United Nations Security Council Resolution 1547

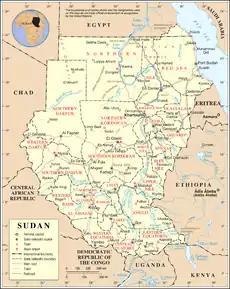
Sudan

United Nations Security Council resolution 1547, adopted unanimously on 11 June 2004, after welcoming the commitment of the Sudanese government and Sudan People's Liberation Army/Movement (SPLA/M) to work towards a full ceasefire and peace agreement to end the Second Sudanese Civil War, the council established a United Nations Advance Team in Sudan to prepare for a future United Nations operation following the signing of the Comprehensive Peace Agreement. The brief reference to the situation in the Darfur region divided Council members, with Algeria, China and Pakistan against a mention of Darfur and the other two-thirds of the council supporting its inclusion.